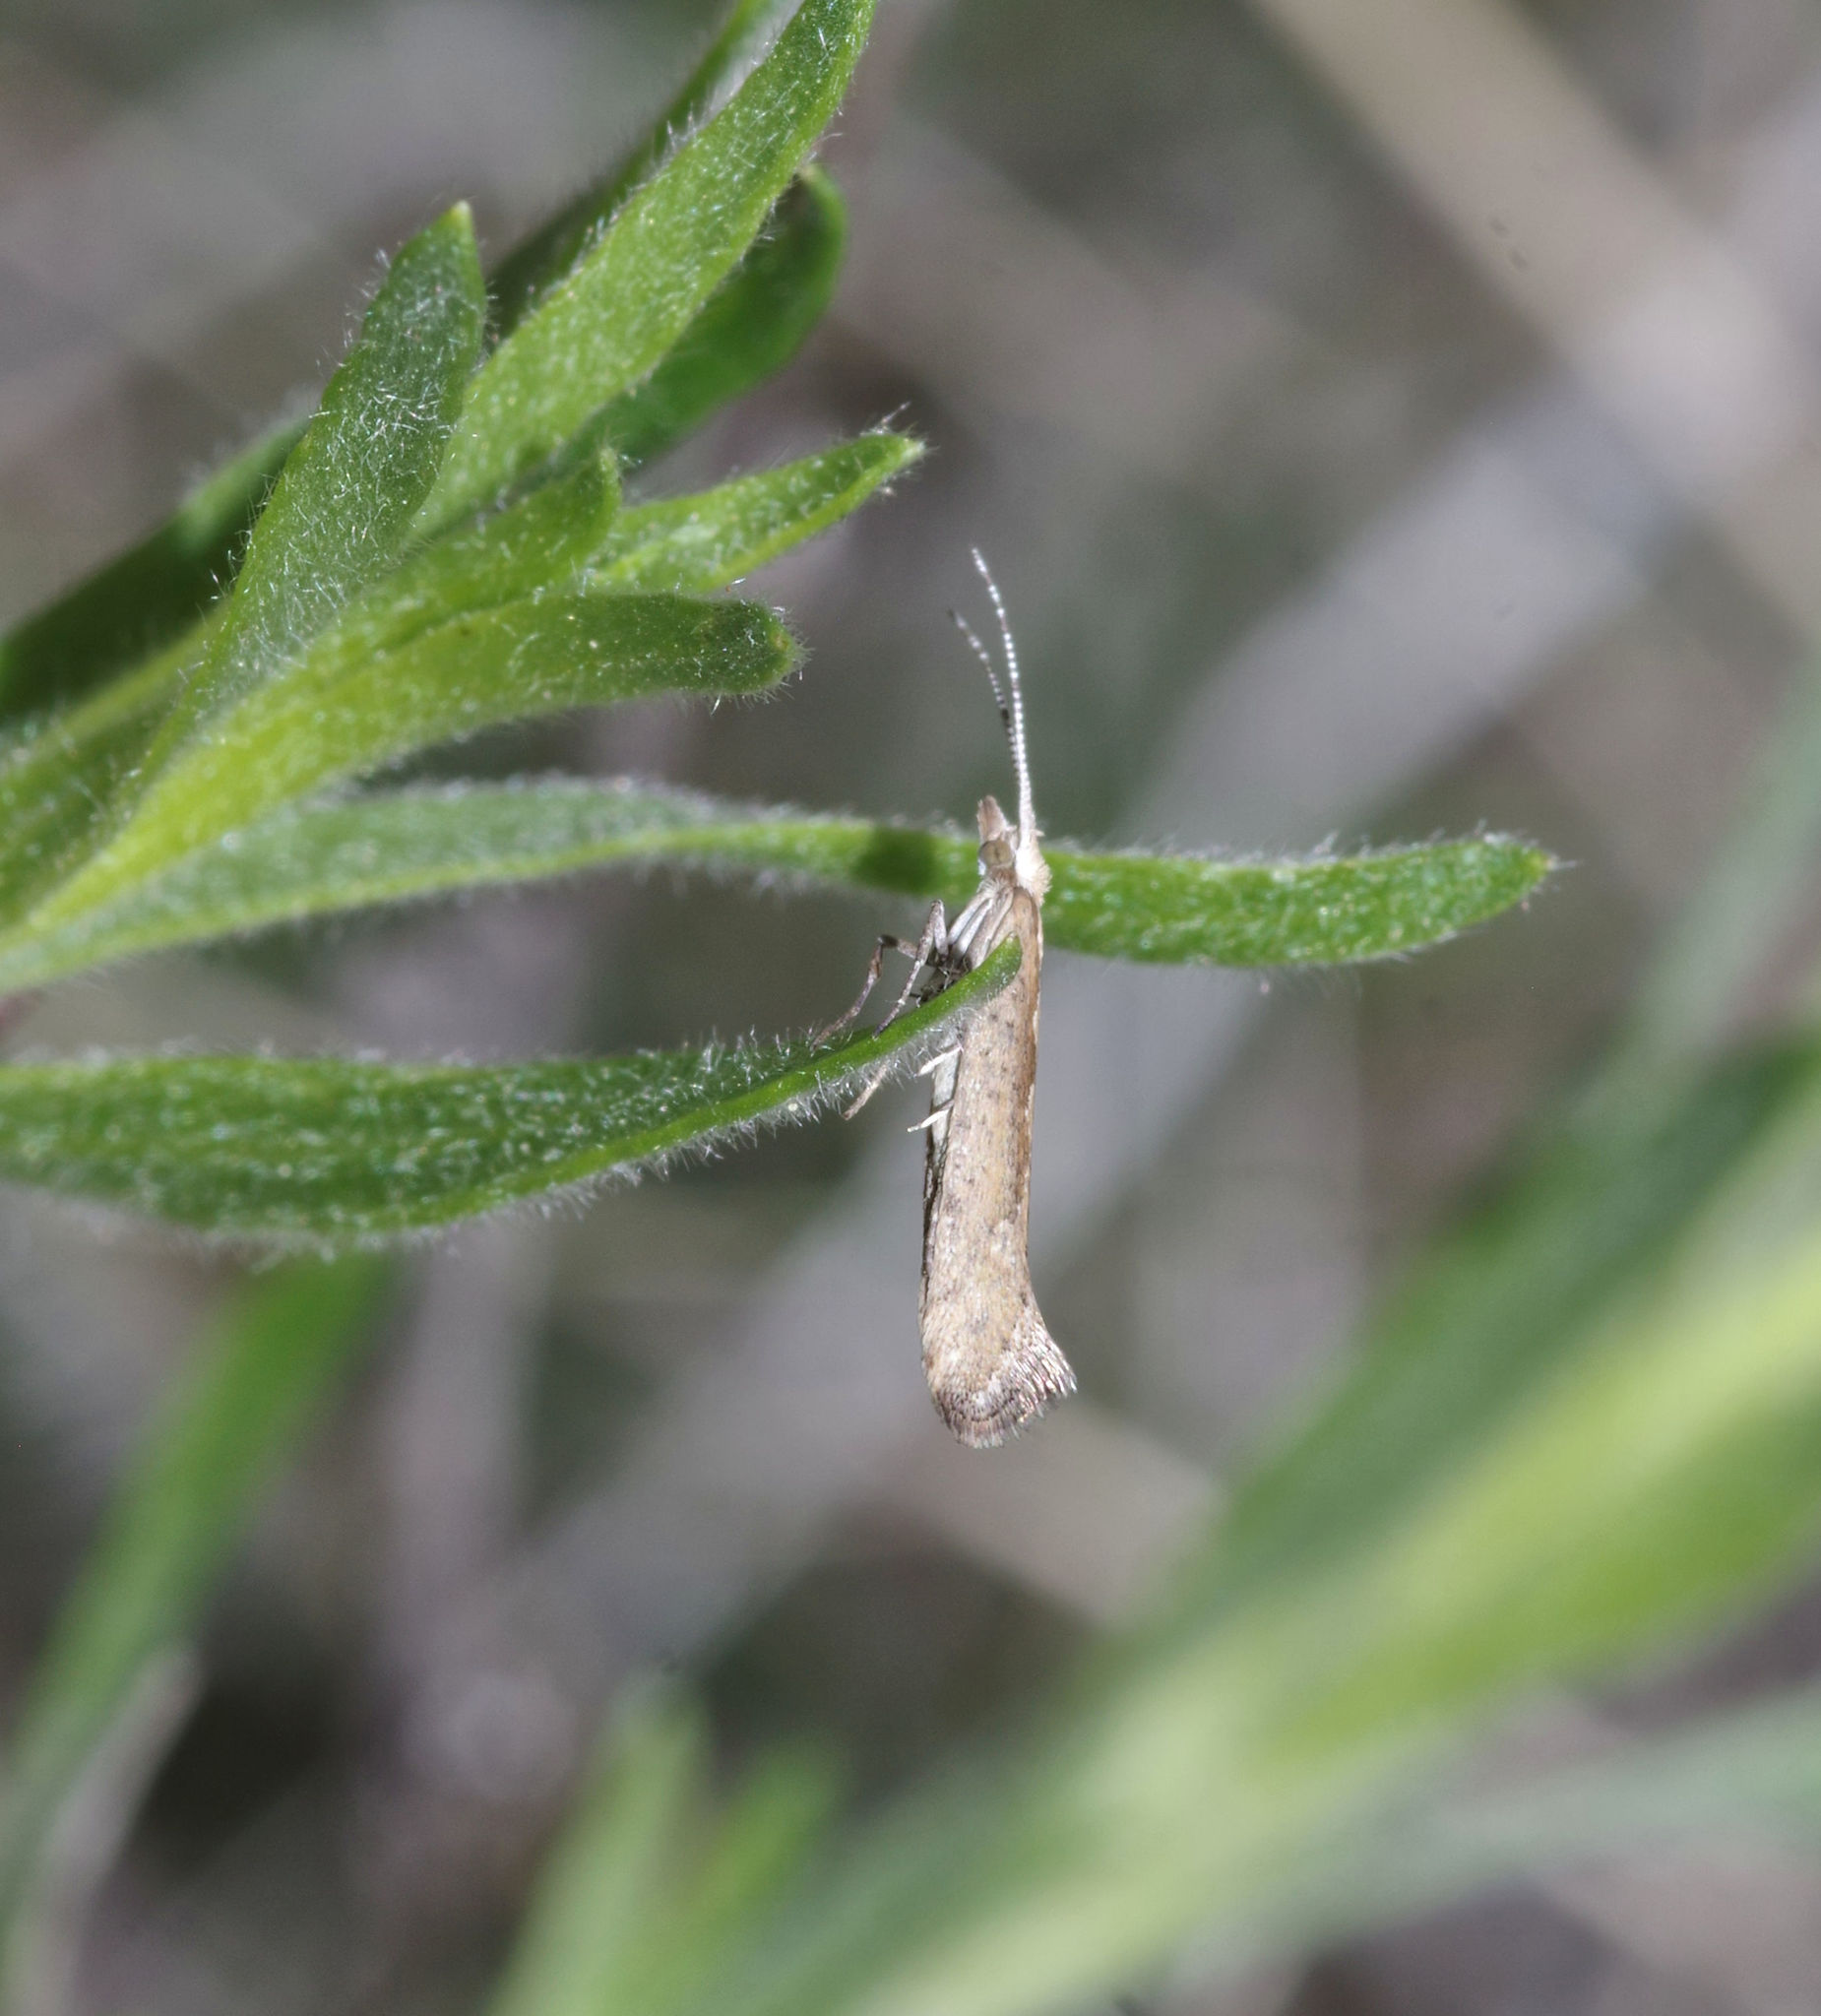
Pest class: diamondback_moth